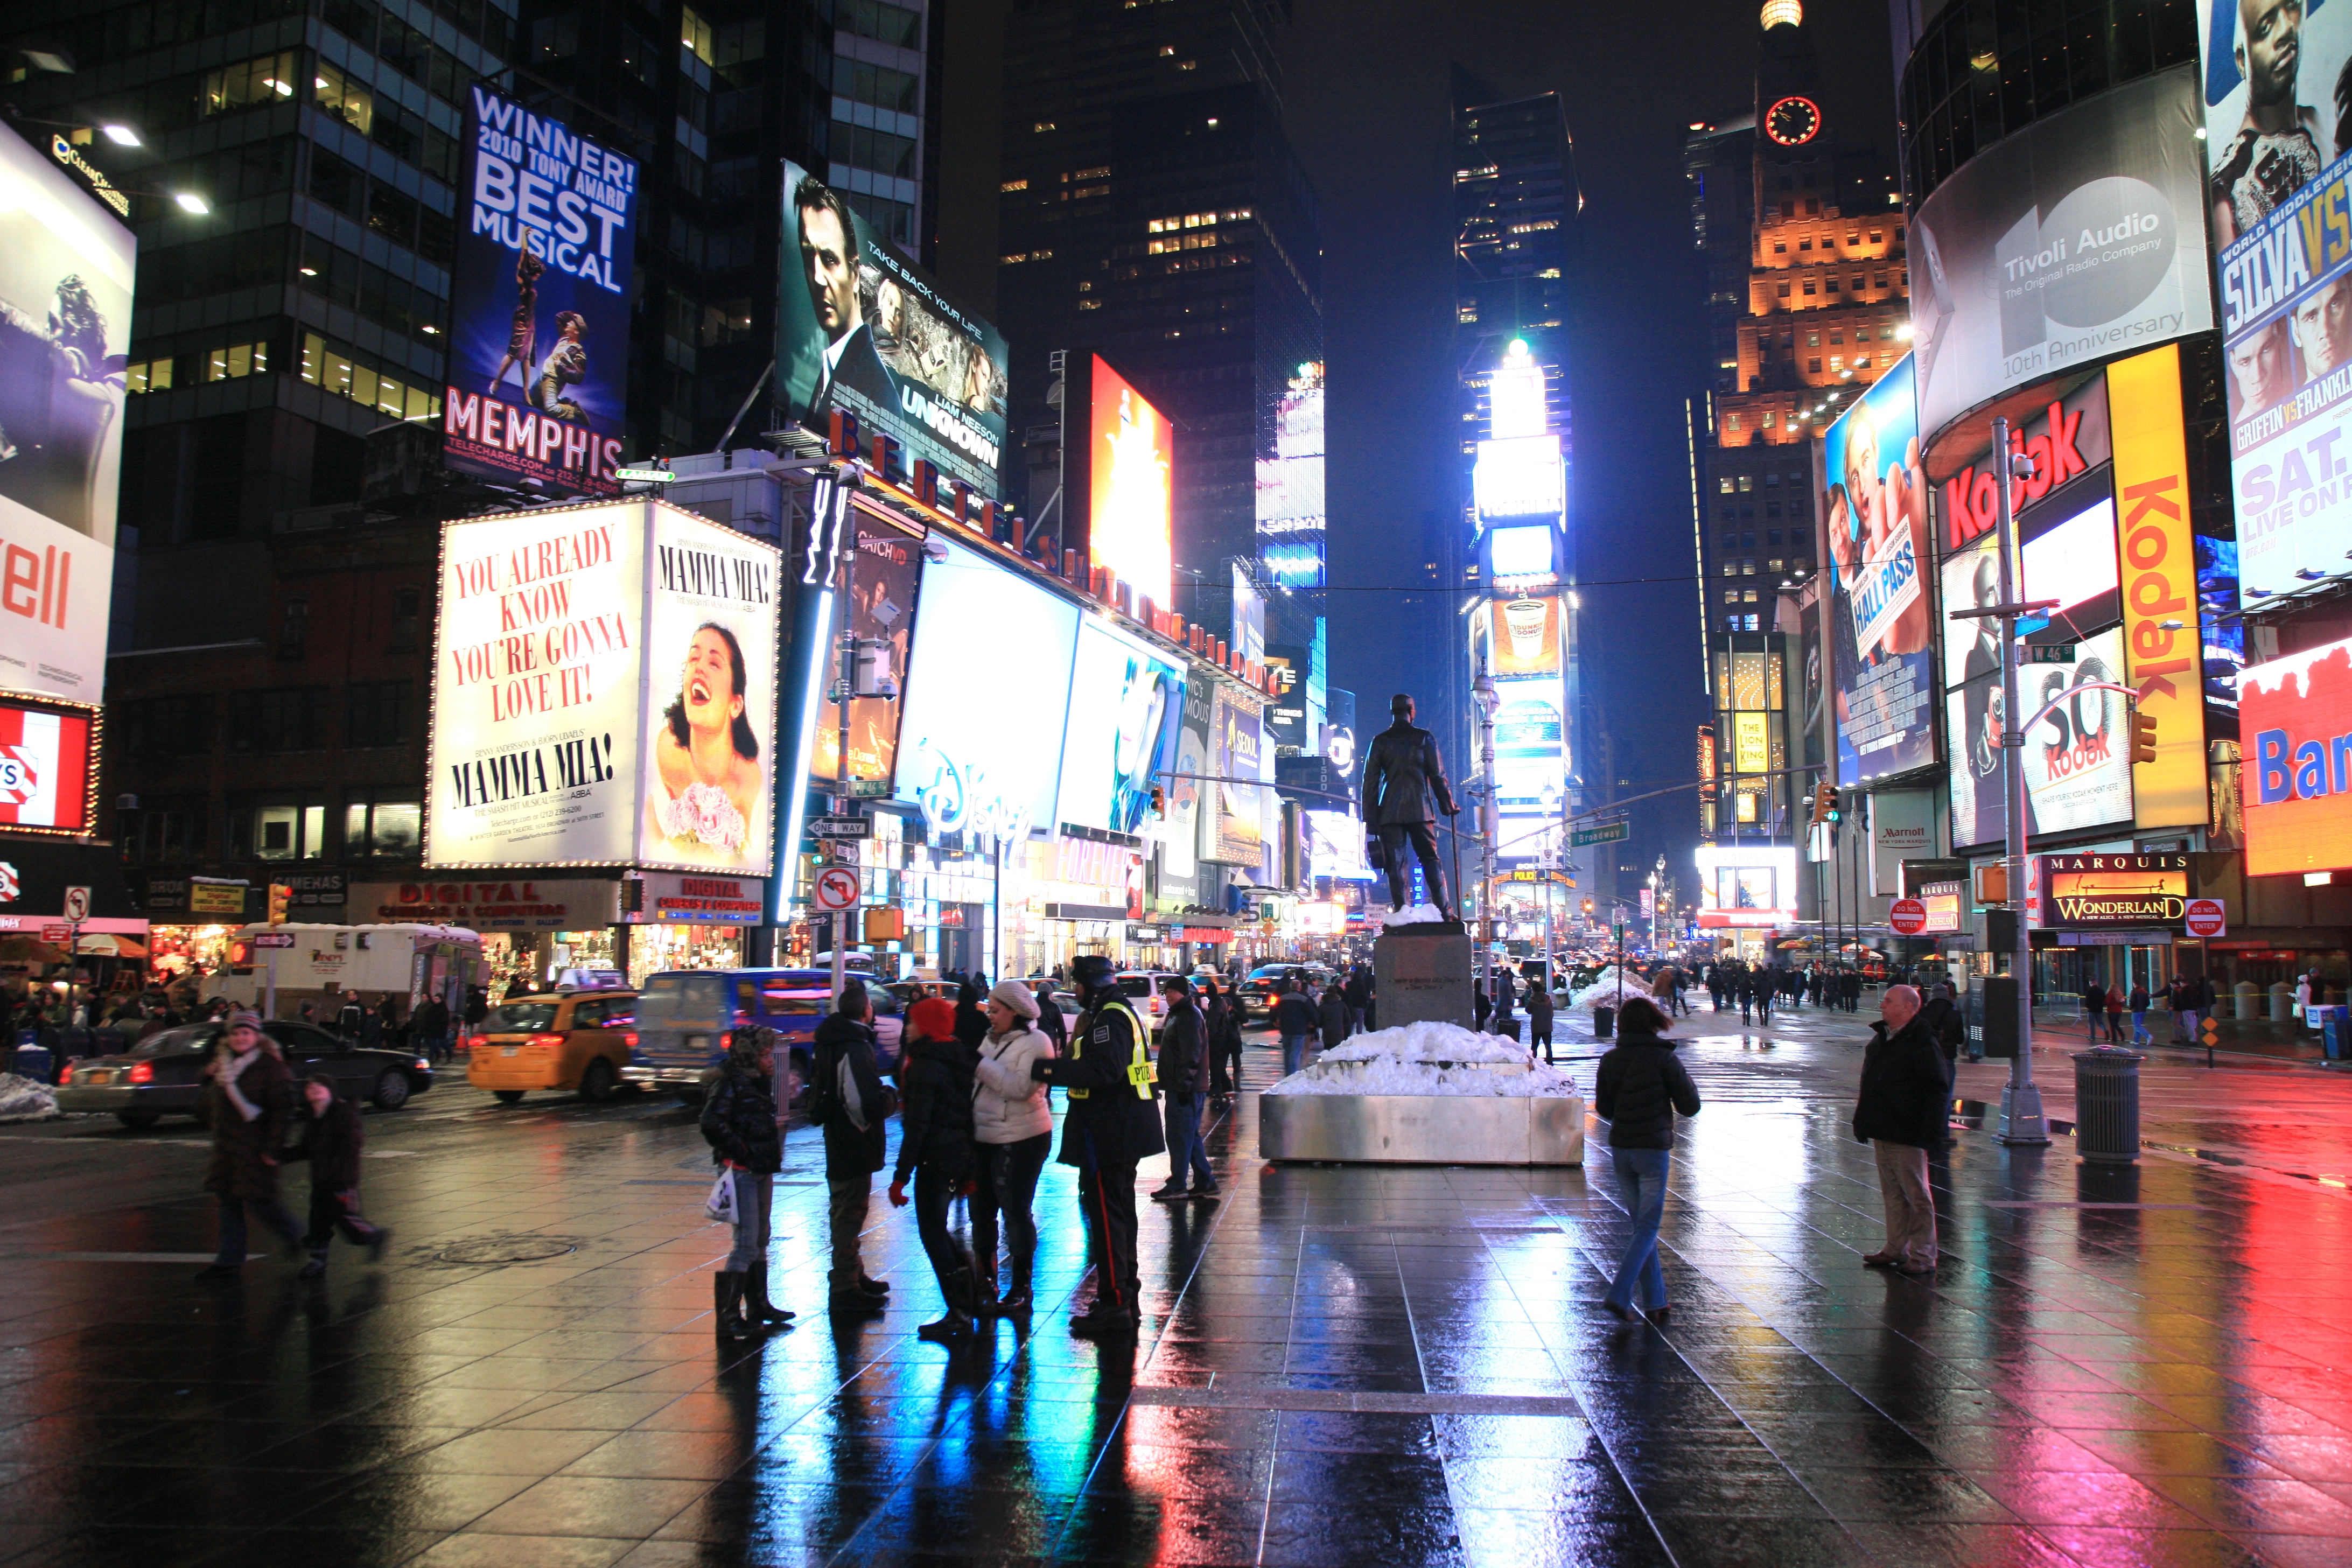
pedestrian, road, street, night, city, manhattan, crowd, cityscape, downtown, evening, nyc, newyork, infrastructure, newyorkcity, ny, canon5d, midtown, metropolis, canonef24105mmf4lisusm, theatredistrict, timessquare, urban area, human settlement